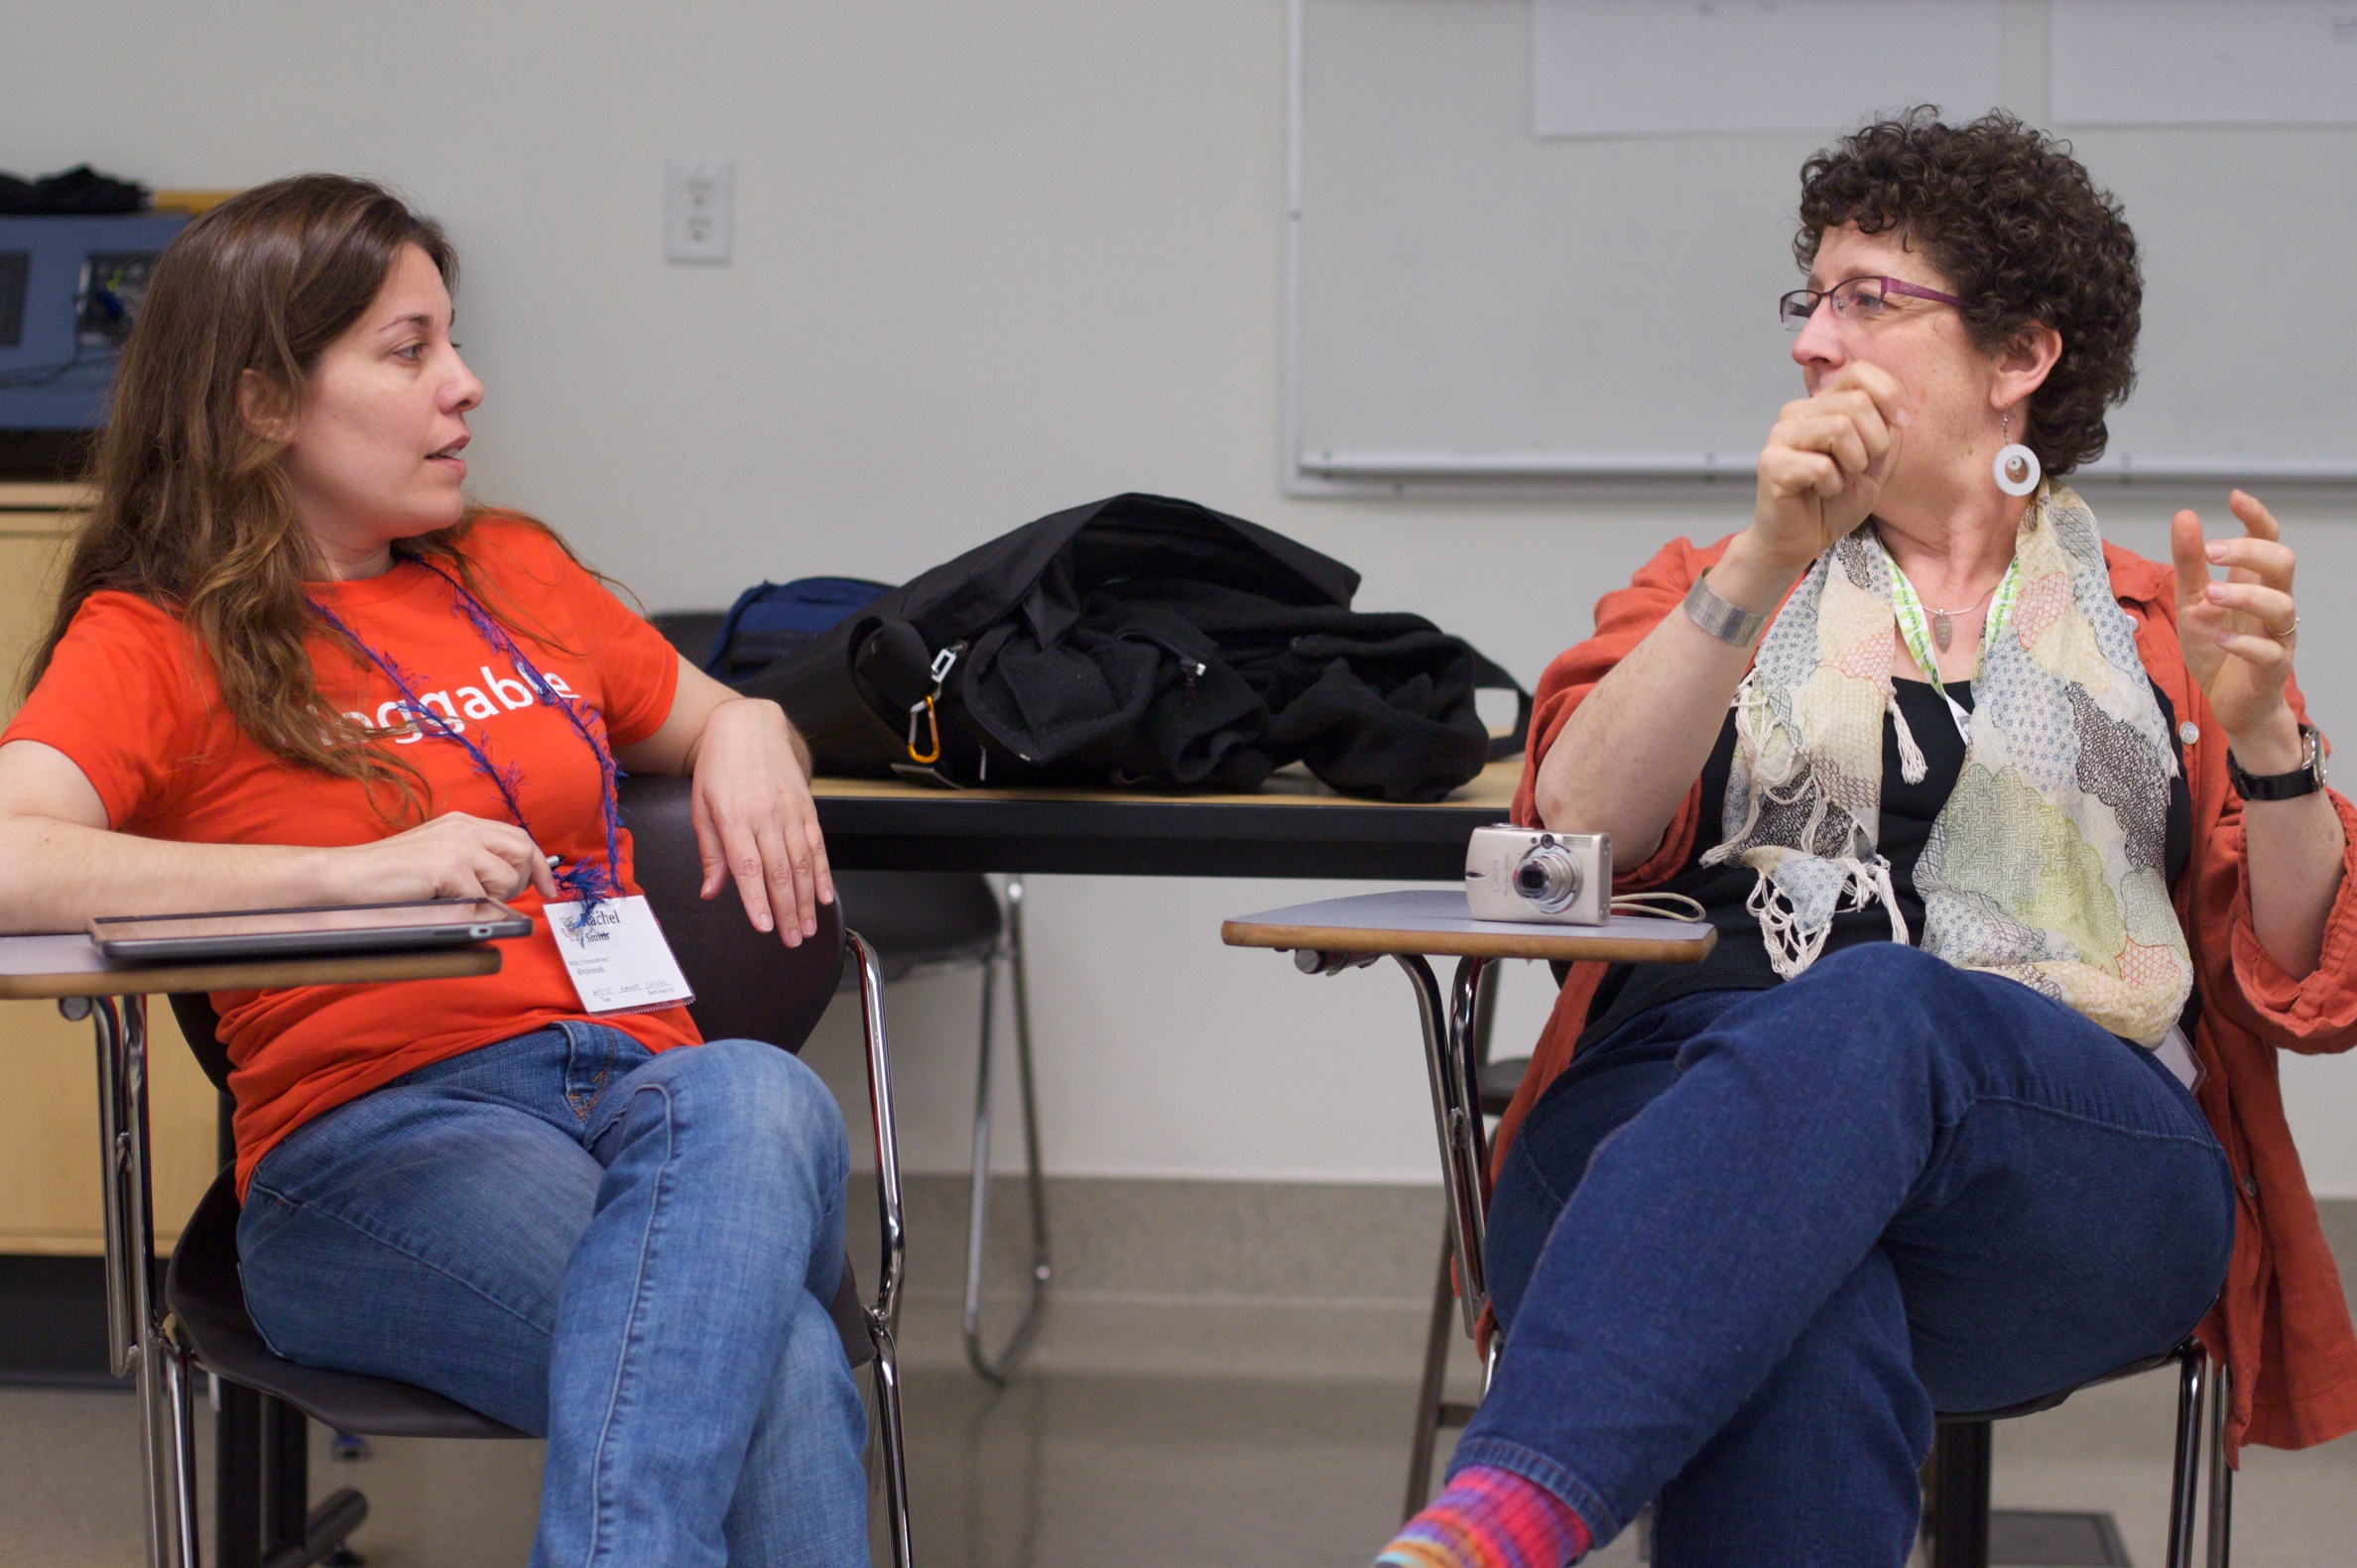
person, singing, northernvoice10, northernvoice